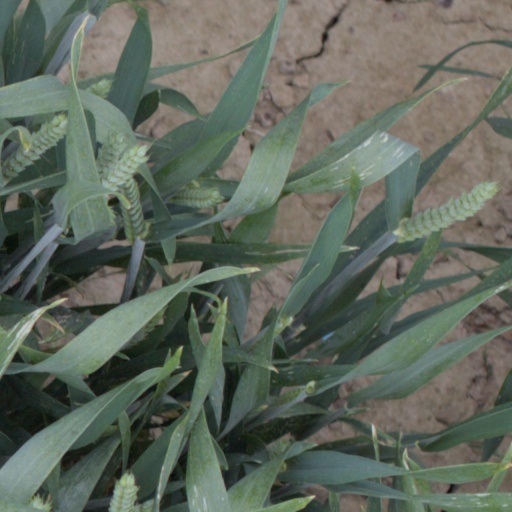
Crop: wheat